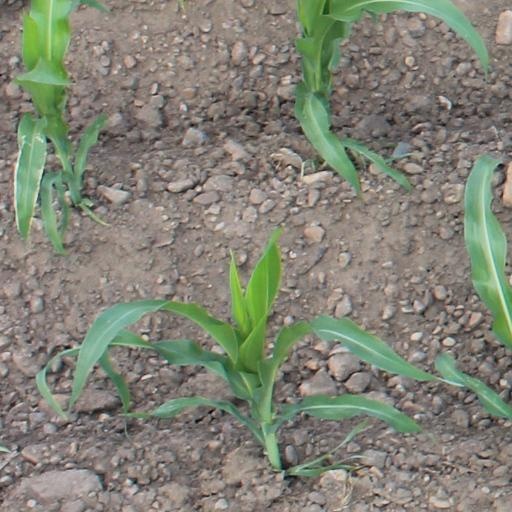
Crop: maize; corn